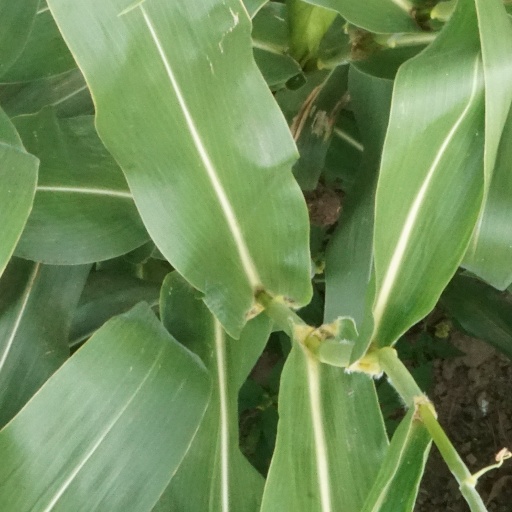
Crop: maize; corn